Prince Nikita Alexandrovich of Russia

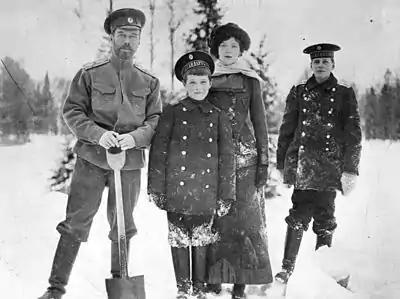
Nicholas II and his children Alexei and Tatiana, together with Nikita at Tsarskoye Selo

Prince Nikita Alexandrovich of Russia (17 January [O.S. 4 January] 1900 – 12 September 1974) was the third son and fourth child of Grand Duke Alexander Mikhailovich of Russia and Grand Duchess Xenia Alexandrovna of Russia. He was a nephew of Tsar Nicholas II of Russia.